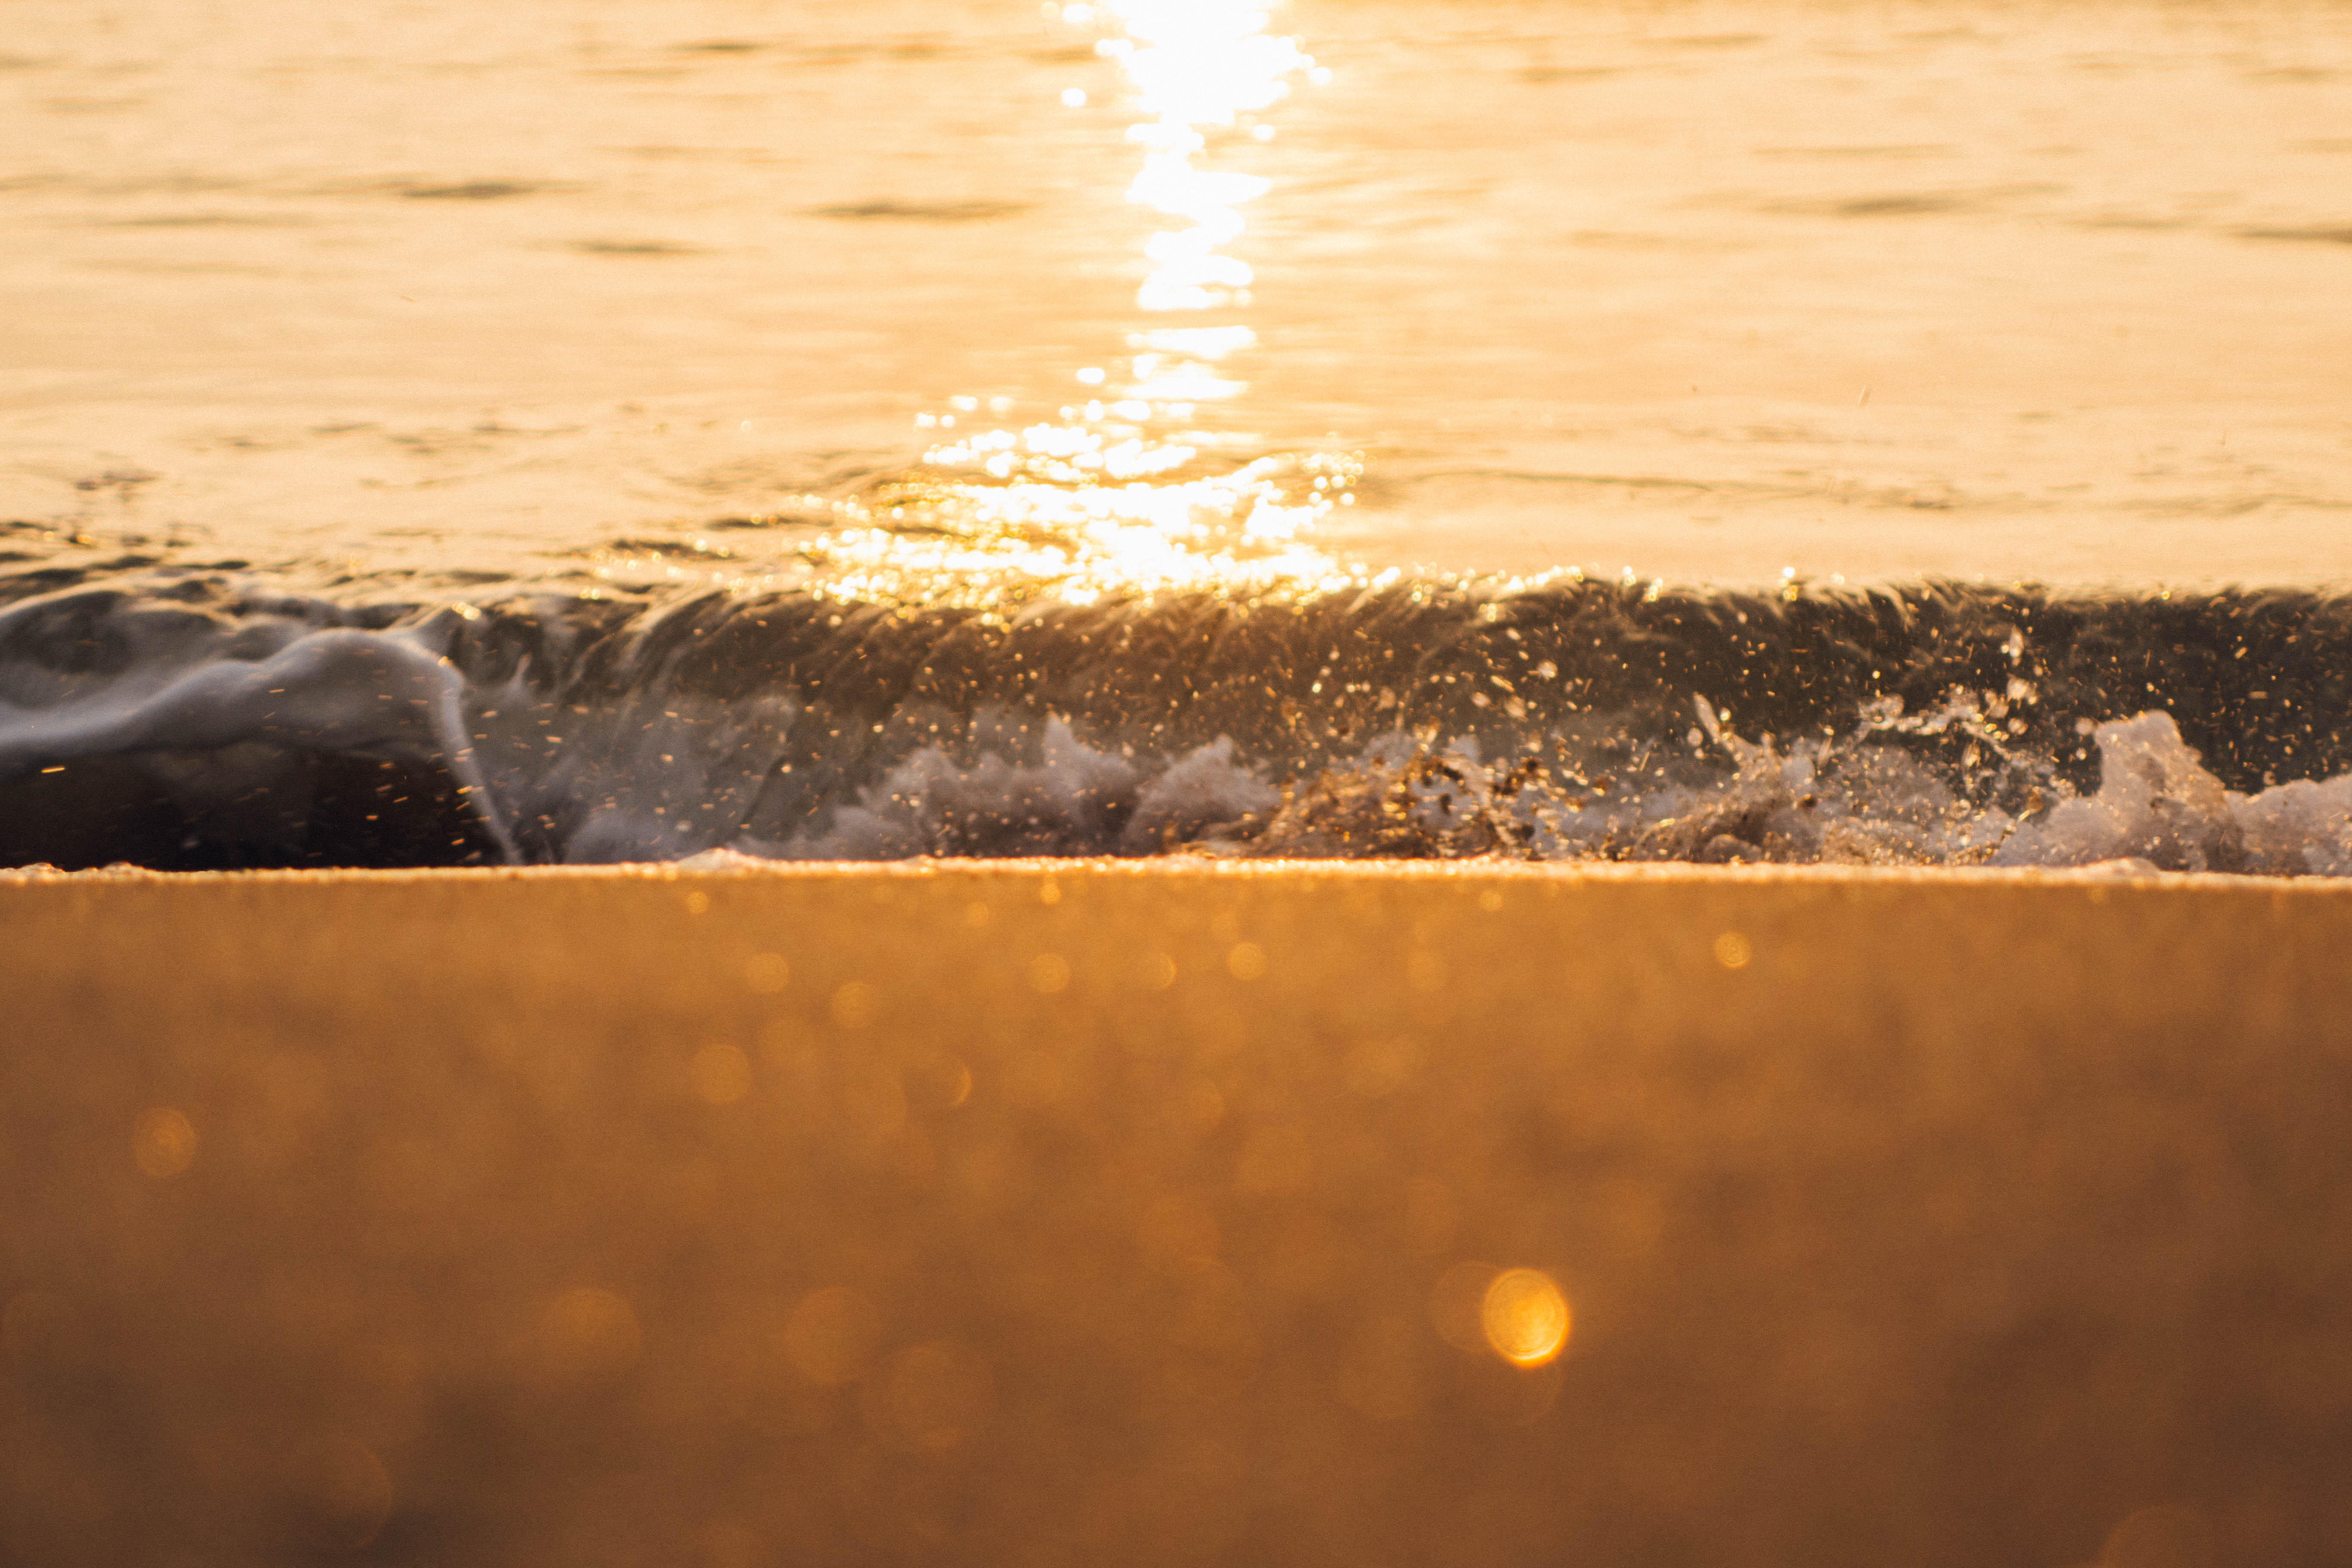
sea, waves, soft, golden, abstract, background, bright, attractive, water, light, sky, sunlight, sunset, yellow, morning, horizon, calm, wood, evening, sun, landscape, reflection, vacation, ocean, sunrise, wave